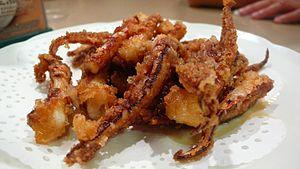
Le karaage, ou kara-age, est une technique de cuisine japonaise dans laquelle des ingrédients variés — la plupart du temps de la viande ou du poisson — sont frits dans un bain d'huile.